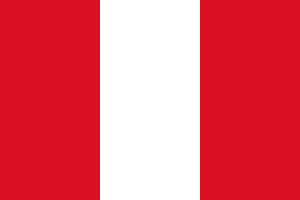
Perus flag
Perus national- og koffardiflag.
Perus flag består af tre felter i farverne rød, hvid og rød. Til nogle formål er landets nationalvåben placeret i midten af det hvide felt. Flaget er i forholdet 2:3.